Sesame Workshop

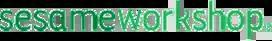

The 2008–2009 recession, which resulted in budget reductions for many nonprofit arts organizations, severely affected the organization; in 2009, it had to dismiss 20% of its staff. Despite earning about $100 million from licensing revenue, royalties, and foundation and government funding in 2012, the Workshop's total revenue was down 15% and its operating loss doubled to $24.3 million. In 2013, it responded by dismissing 10% of its staff, saying that it was necessary to "strategically focus" their resources because of "today's rapidly changing digital environment". In 2011, Knell left Sesame Workshop to become the chief executive of National Public Radio (NPR). H. Melvin Ming, who had been the organization's chief financial officer since 1999 and chief operating officer since 2002, was named as his replacement. In 2014, H. Melvin Ming retired and was succeeded by former HIT Entertainment and Nickelodeon executive Jeffery D. Dunn. Dunn's appointment was the first time someone not affiliated with CTW or Sesame Workshop became its manager, although he had associations with the organization previously. In 2021, Dunn retired. It was replaced by Sherrie Rollins Westin, who had served as president of SW's Social Impact and Philanthropy Division for six years.